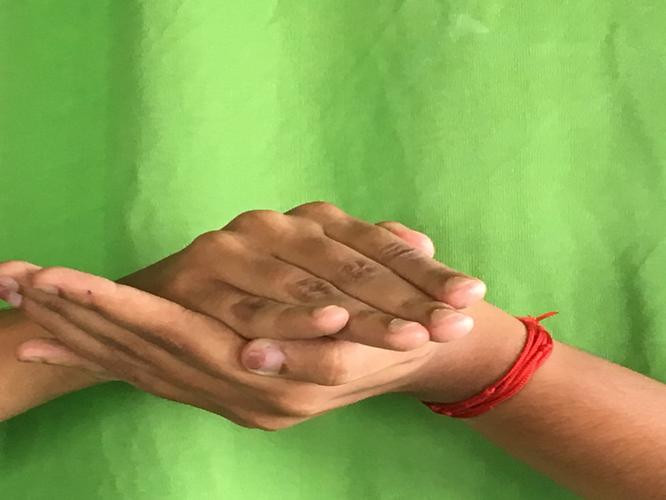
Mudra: Samputa
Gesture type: double_hand